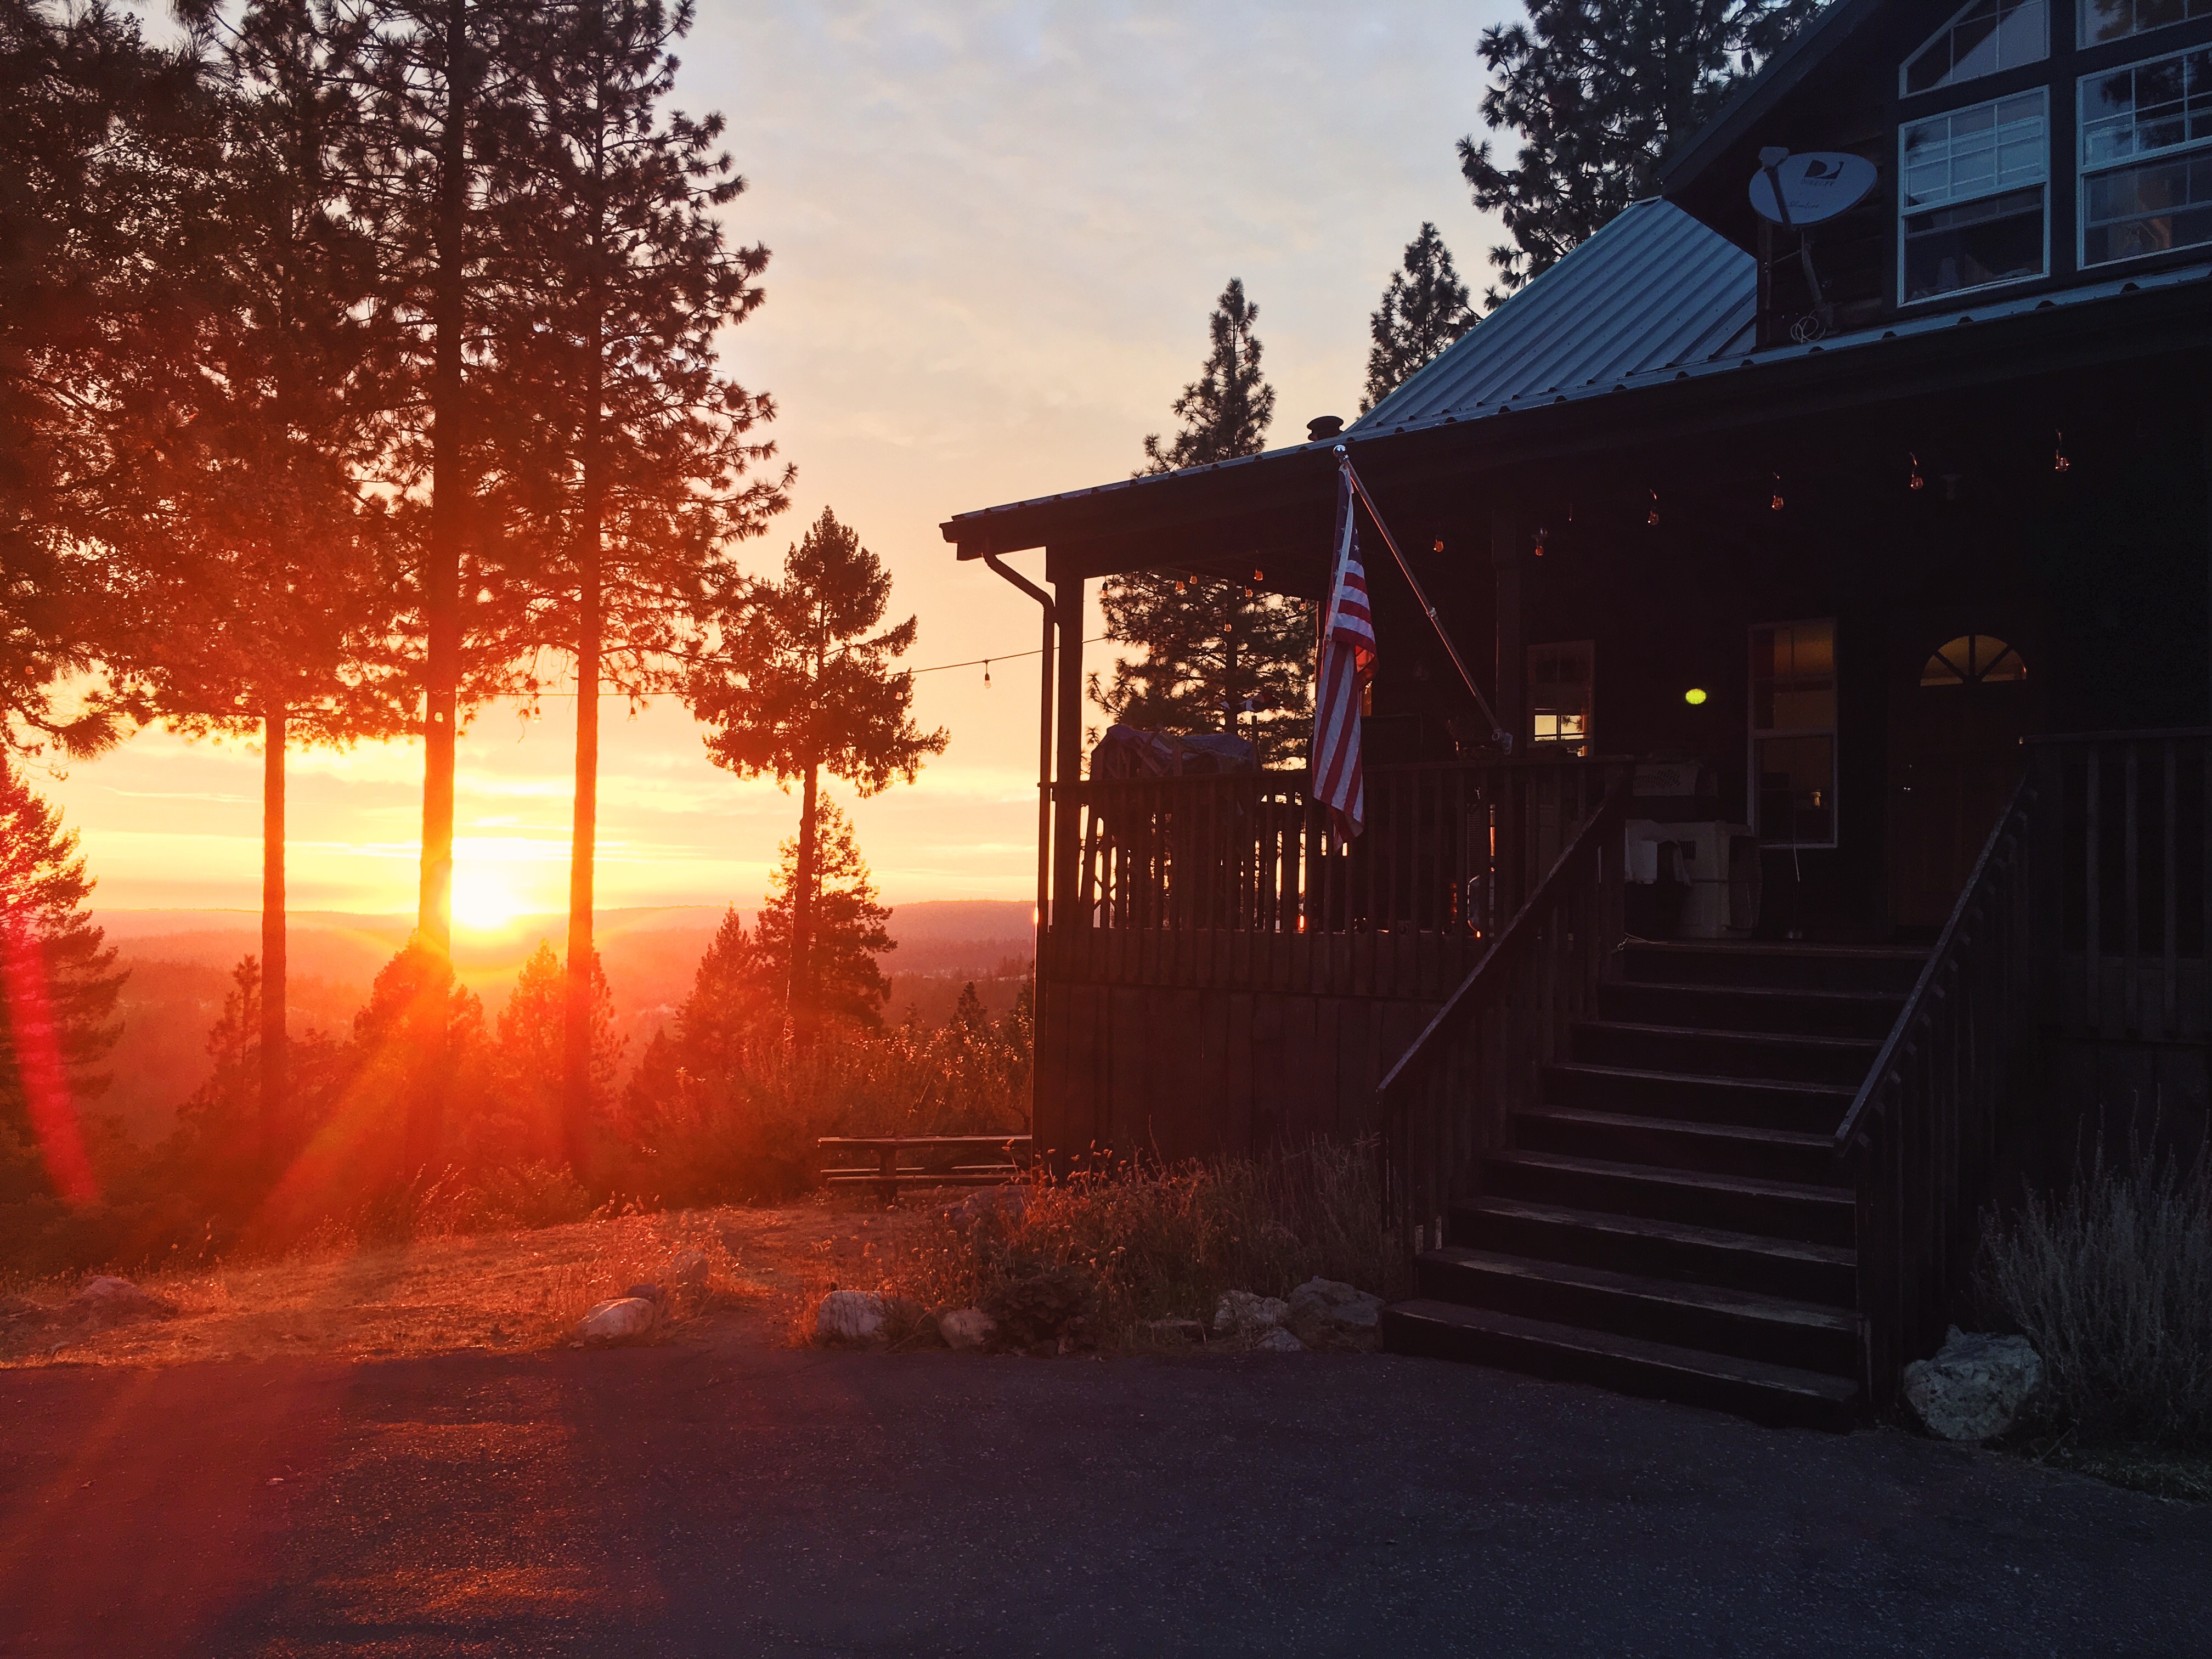
tree, light, sun, sunrise, sunset, night, sunlight, morning, dawn, dusk, evening, season, atmospheric phenomenon